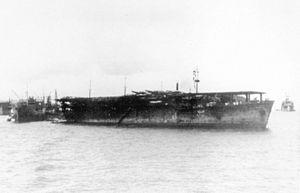
Le Chūyō était un porte-avions d'escorte japonais de classe Taiyō utilisé par la Marine impériale japonaise pendant la Seconde Guerre mondiale. Ancien navire à passagers baptisé Nitta Maru, il est l'un des trois navires à être converti en porte-avions d'escorte.
Cette liste dresse les plus grandes catastrophes maritimes pendant la Seconde Guerre mondiale au regard du nombre de victimes. Du fait de son contexte, une Seconde Guerre mondiale sanguinaire entachée de nombreux drames, ces catastrophes resteront longtemps quasi ignorées.
La classe Taiyō regroupait trois porte-avions d'escorte utilisés par la Marine impériale japonaise pendant la Seconde Guerre mondiale. Deux des navires ont été construits comme navires de charge à la fin des années 1930, ils ont ensuite été réquisitionnés par la Marine japonaise et transformés en porte-avions d'escorte, tandis que le troisième a été converti lorsqu'il était en construction. Ils ont été utilisés comme navires d'entraînement, transports d'aéronefs et escorteurs de convois pendant la guerre. Les trois navires ont été coulés par des sous-marins américains en 1943 et 1944.